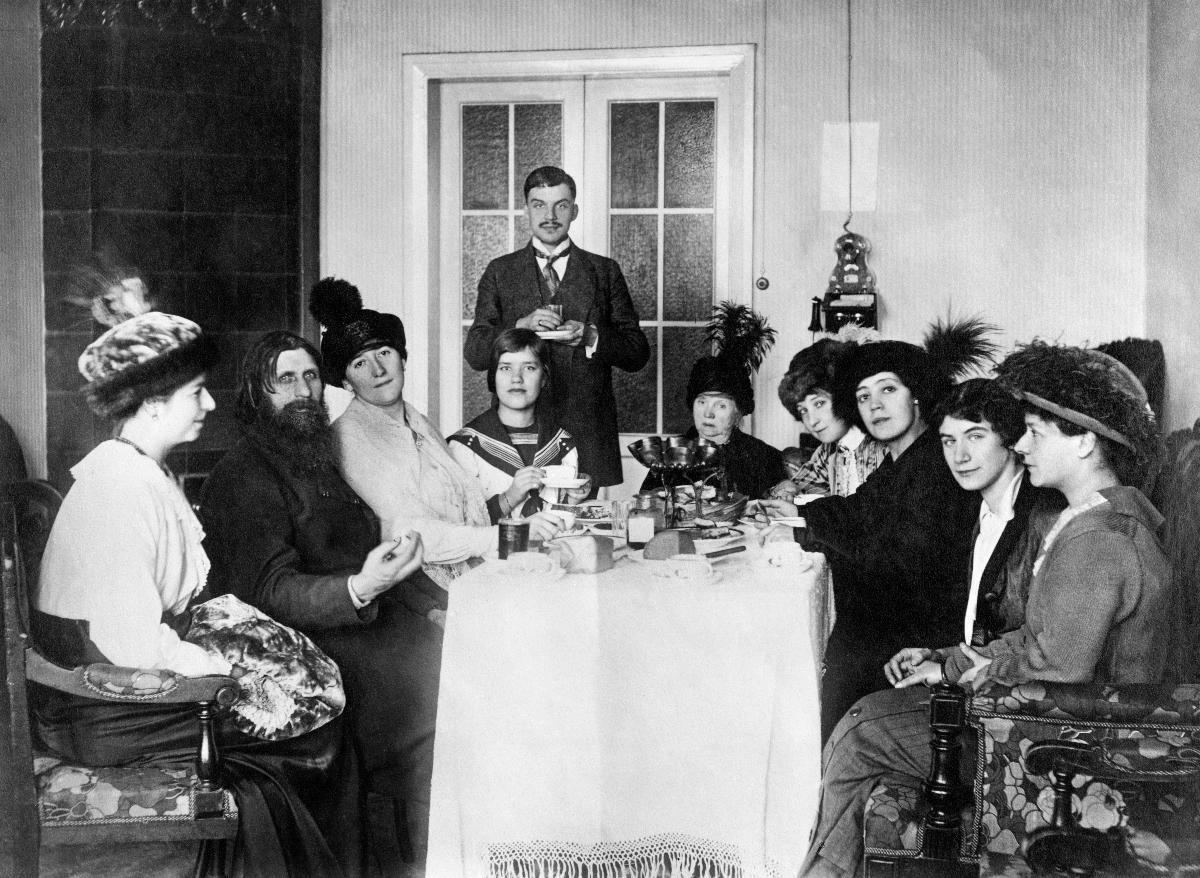
Pääsiäisyö Rasputinin luona
Easter night at Rasputin's
sisällön kuvaus: Pääsiäisyö Rasputinin luona 1917. Arvovaltaisia vieraita parantaja Rasputinin luona paaston loputtua. Ryhmäkuvassa Grigori Rasputin toinen vasemmalta. content description: Easter night at Rasputin's 1917. Prestigious visitors at healer Rasputin's after the fast. Grigori Rasputin second from left.
Kuvaaja: Bulla, Karl Karlovitsh, kuvaaja
Vuosi: 1917
Paikka: , Venäjä
Aiheet: Rasputin, Grigori; henkilöt; ryhmäkuva; pääsiäinen; parantajat; pöydät; vieraat; persons; Easter; healers; tables (furniture); healer; easter; tables; guests; fast; visitors; personer (individer); påsk; botare; bord; gäster